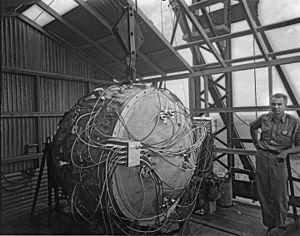
Trinity est le nom de code du premier essai d'une arme nucléaire réalisé par les forces armées des États-Unis le 16 juillet 1945 dans le cadre du projet Manhattan. Le test fut réalisé sur le champ de tir d'Alamogordo à une cinquantaine de kilomètres de la ville de Socorro au Nouveau-Mexique et démontra la viabilité du type d'arme qui fut utilisé pour le bombardement de Nagasaki le 9 août 1945.
Ernst Boris Chain et Dorothy Crowfoot Hodgkin déterminent la structure de la pénicilline.
Un détonateur à fil explosant est un type de détonateur déclenché à l'aide d’un courant électrique, utilisé notamment pour la mise à feu des armes nucléaires. Fonctionnant avec un courant beaucoup plus important et délivré beaucoup plus rapidement qu’un détonateur électrique classique, il permet d’initier la détonation dans un intervalle très réduit après l’application du courant.
Gadget est le nom de code donné à la première bombe A de l’Histoire développée pendant la Seconde Guerre mondiale dans le cadre du projet Manhattan. Elle fut testée le 16 juillet 1945 au Nouveau-Mexique lors de l’essai Trinity.